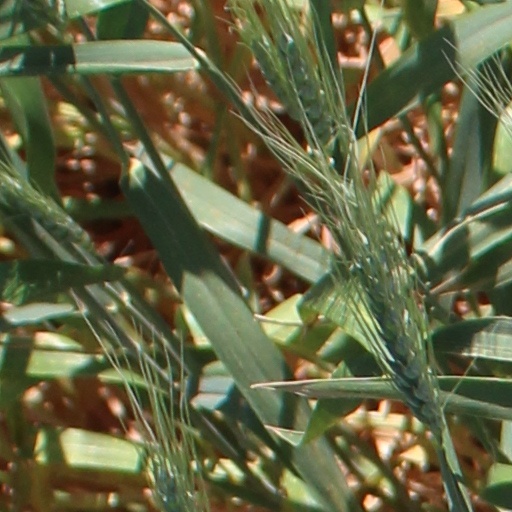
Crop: wheat